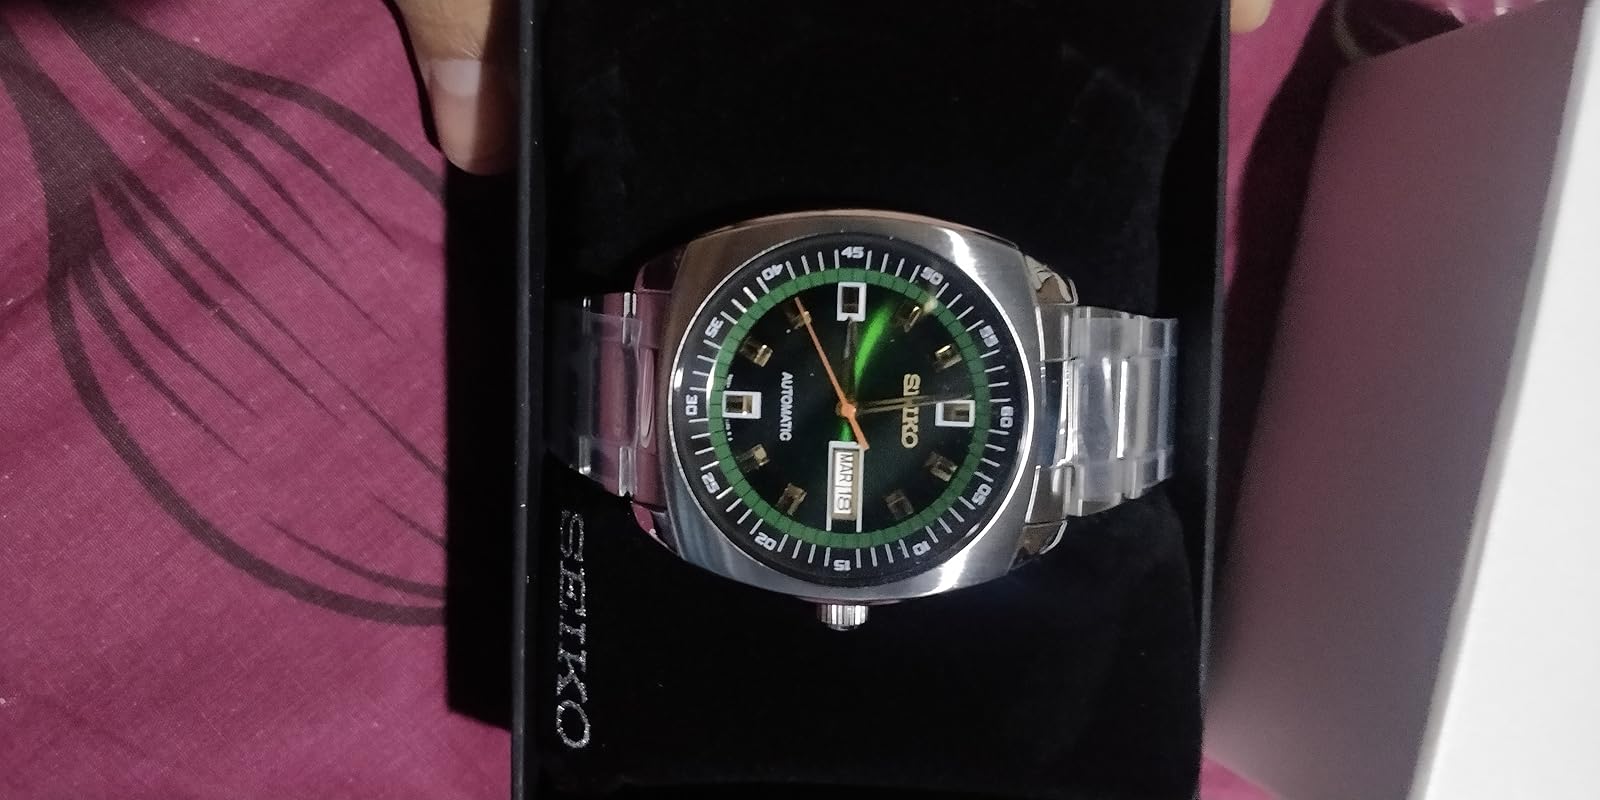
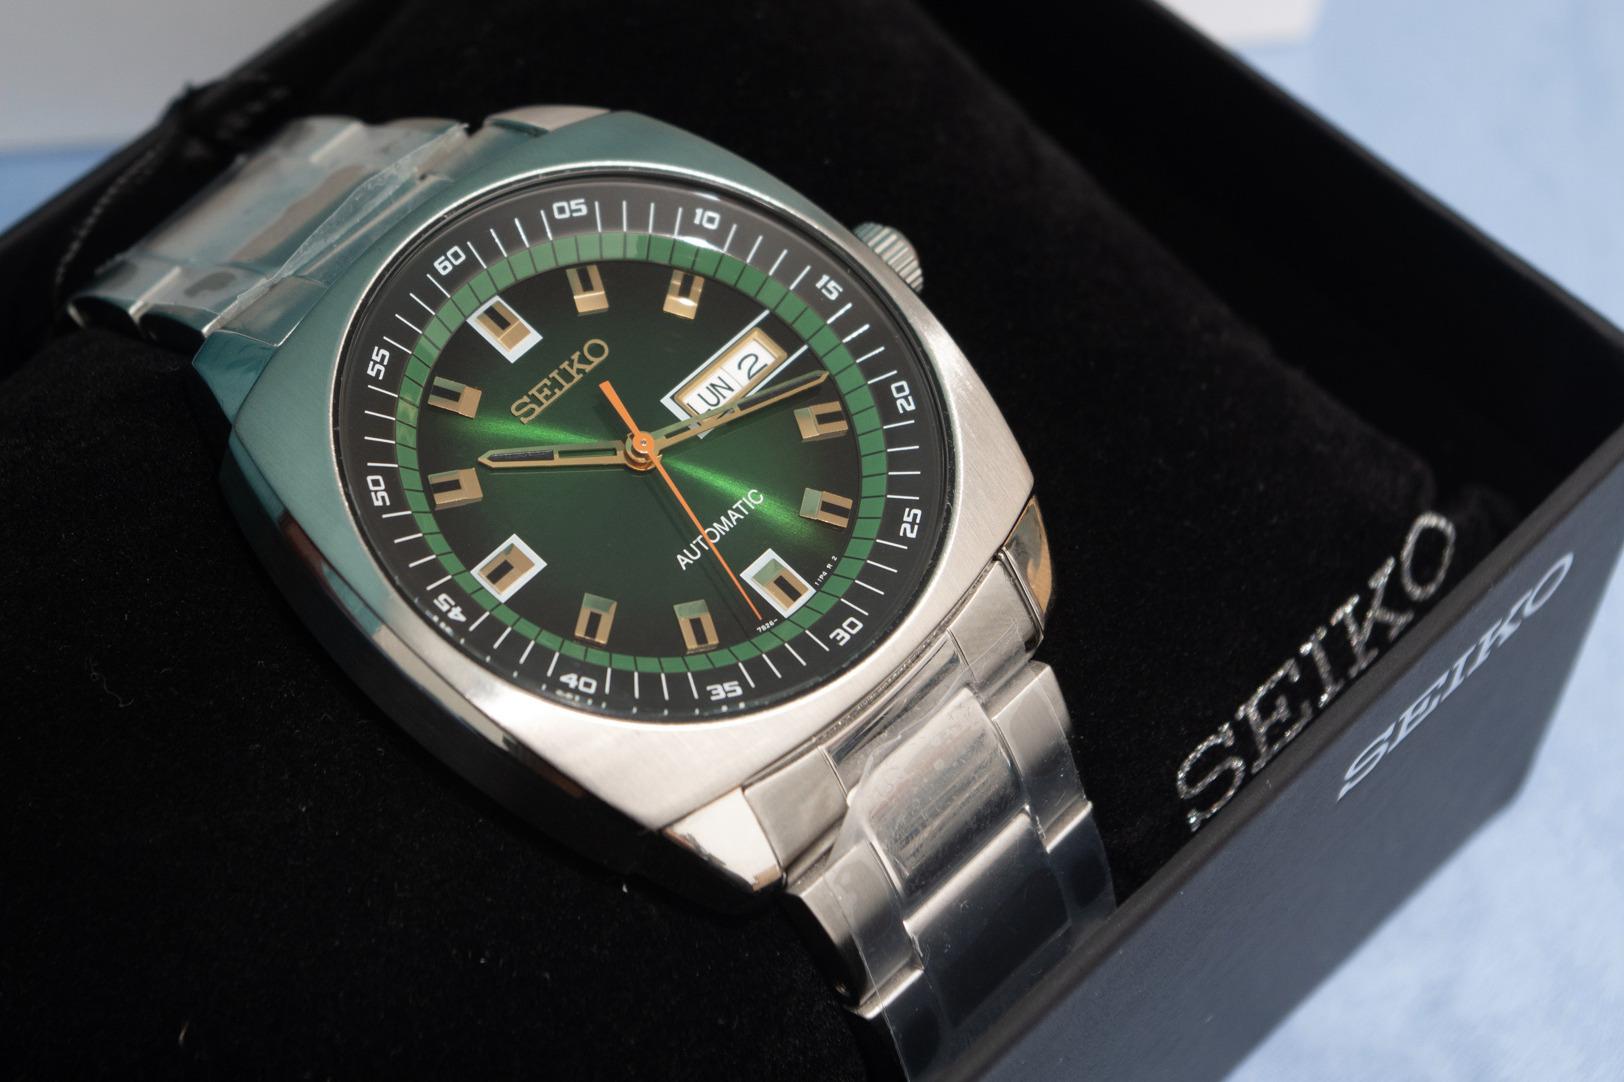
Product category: accessories_watch
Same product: yes